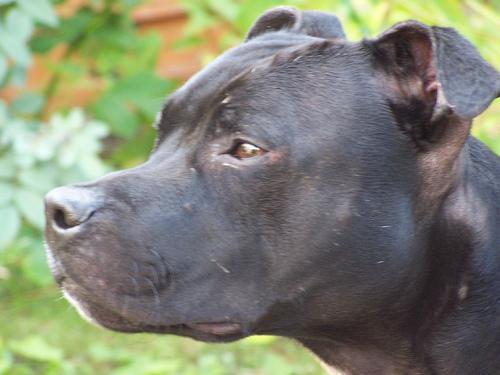
staffordshire bull terrier